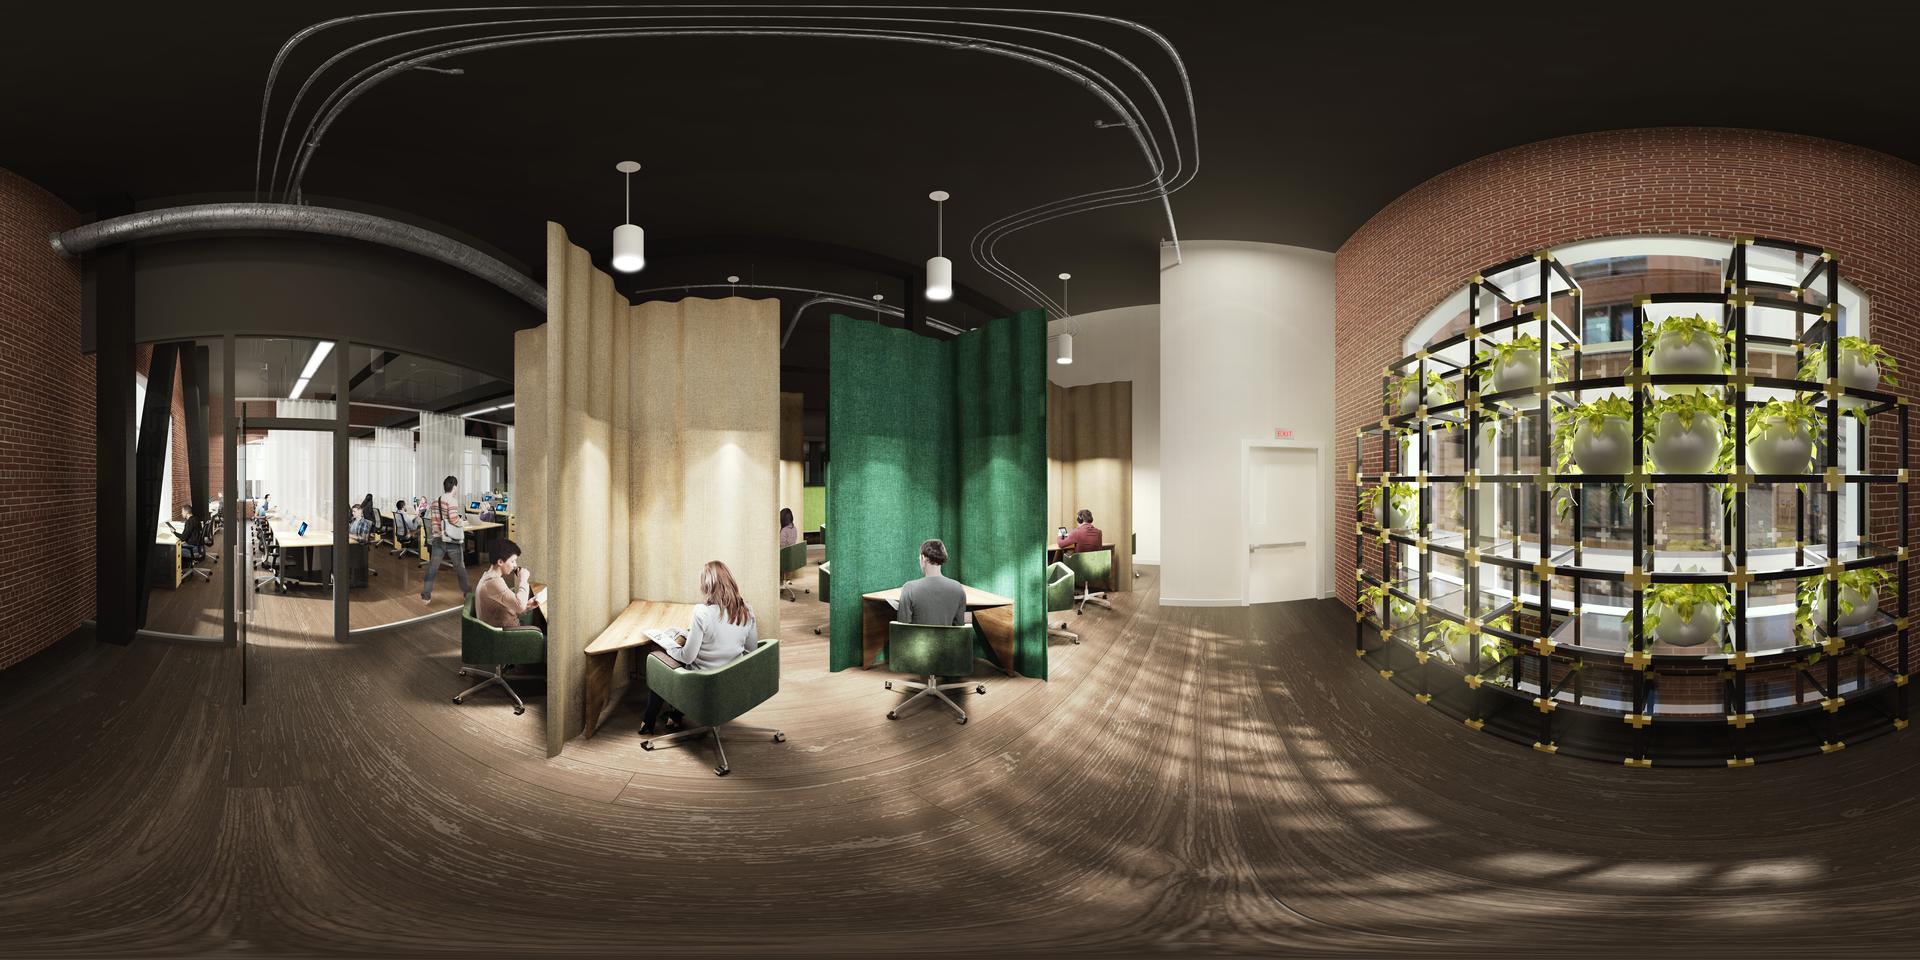
Referred object: White door

Referred object: the white emergency exit door